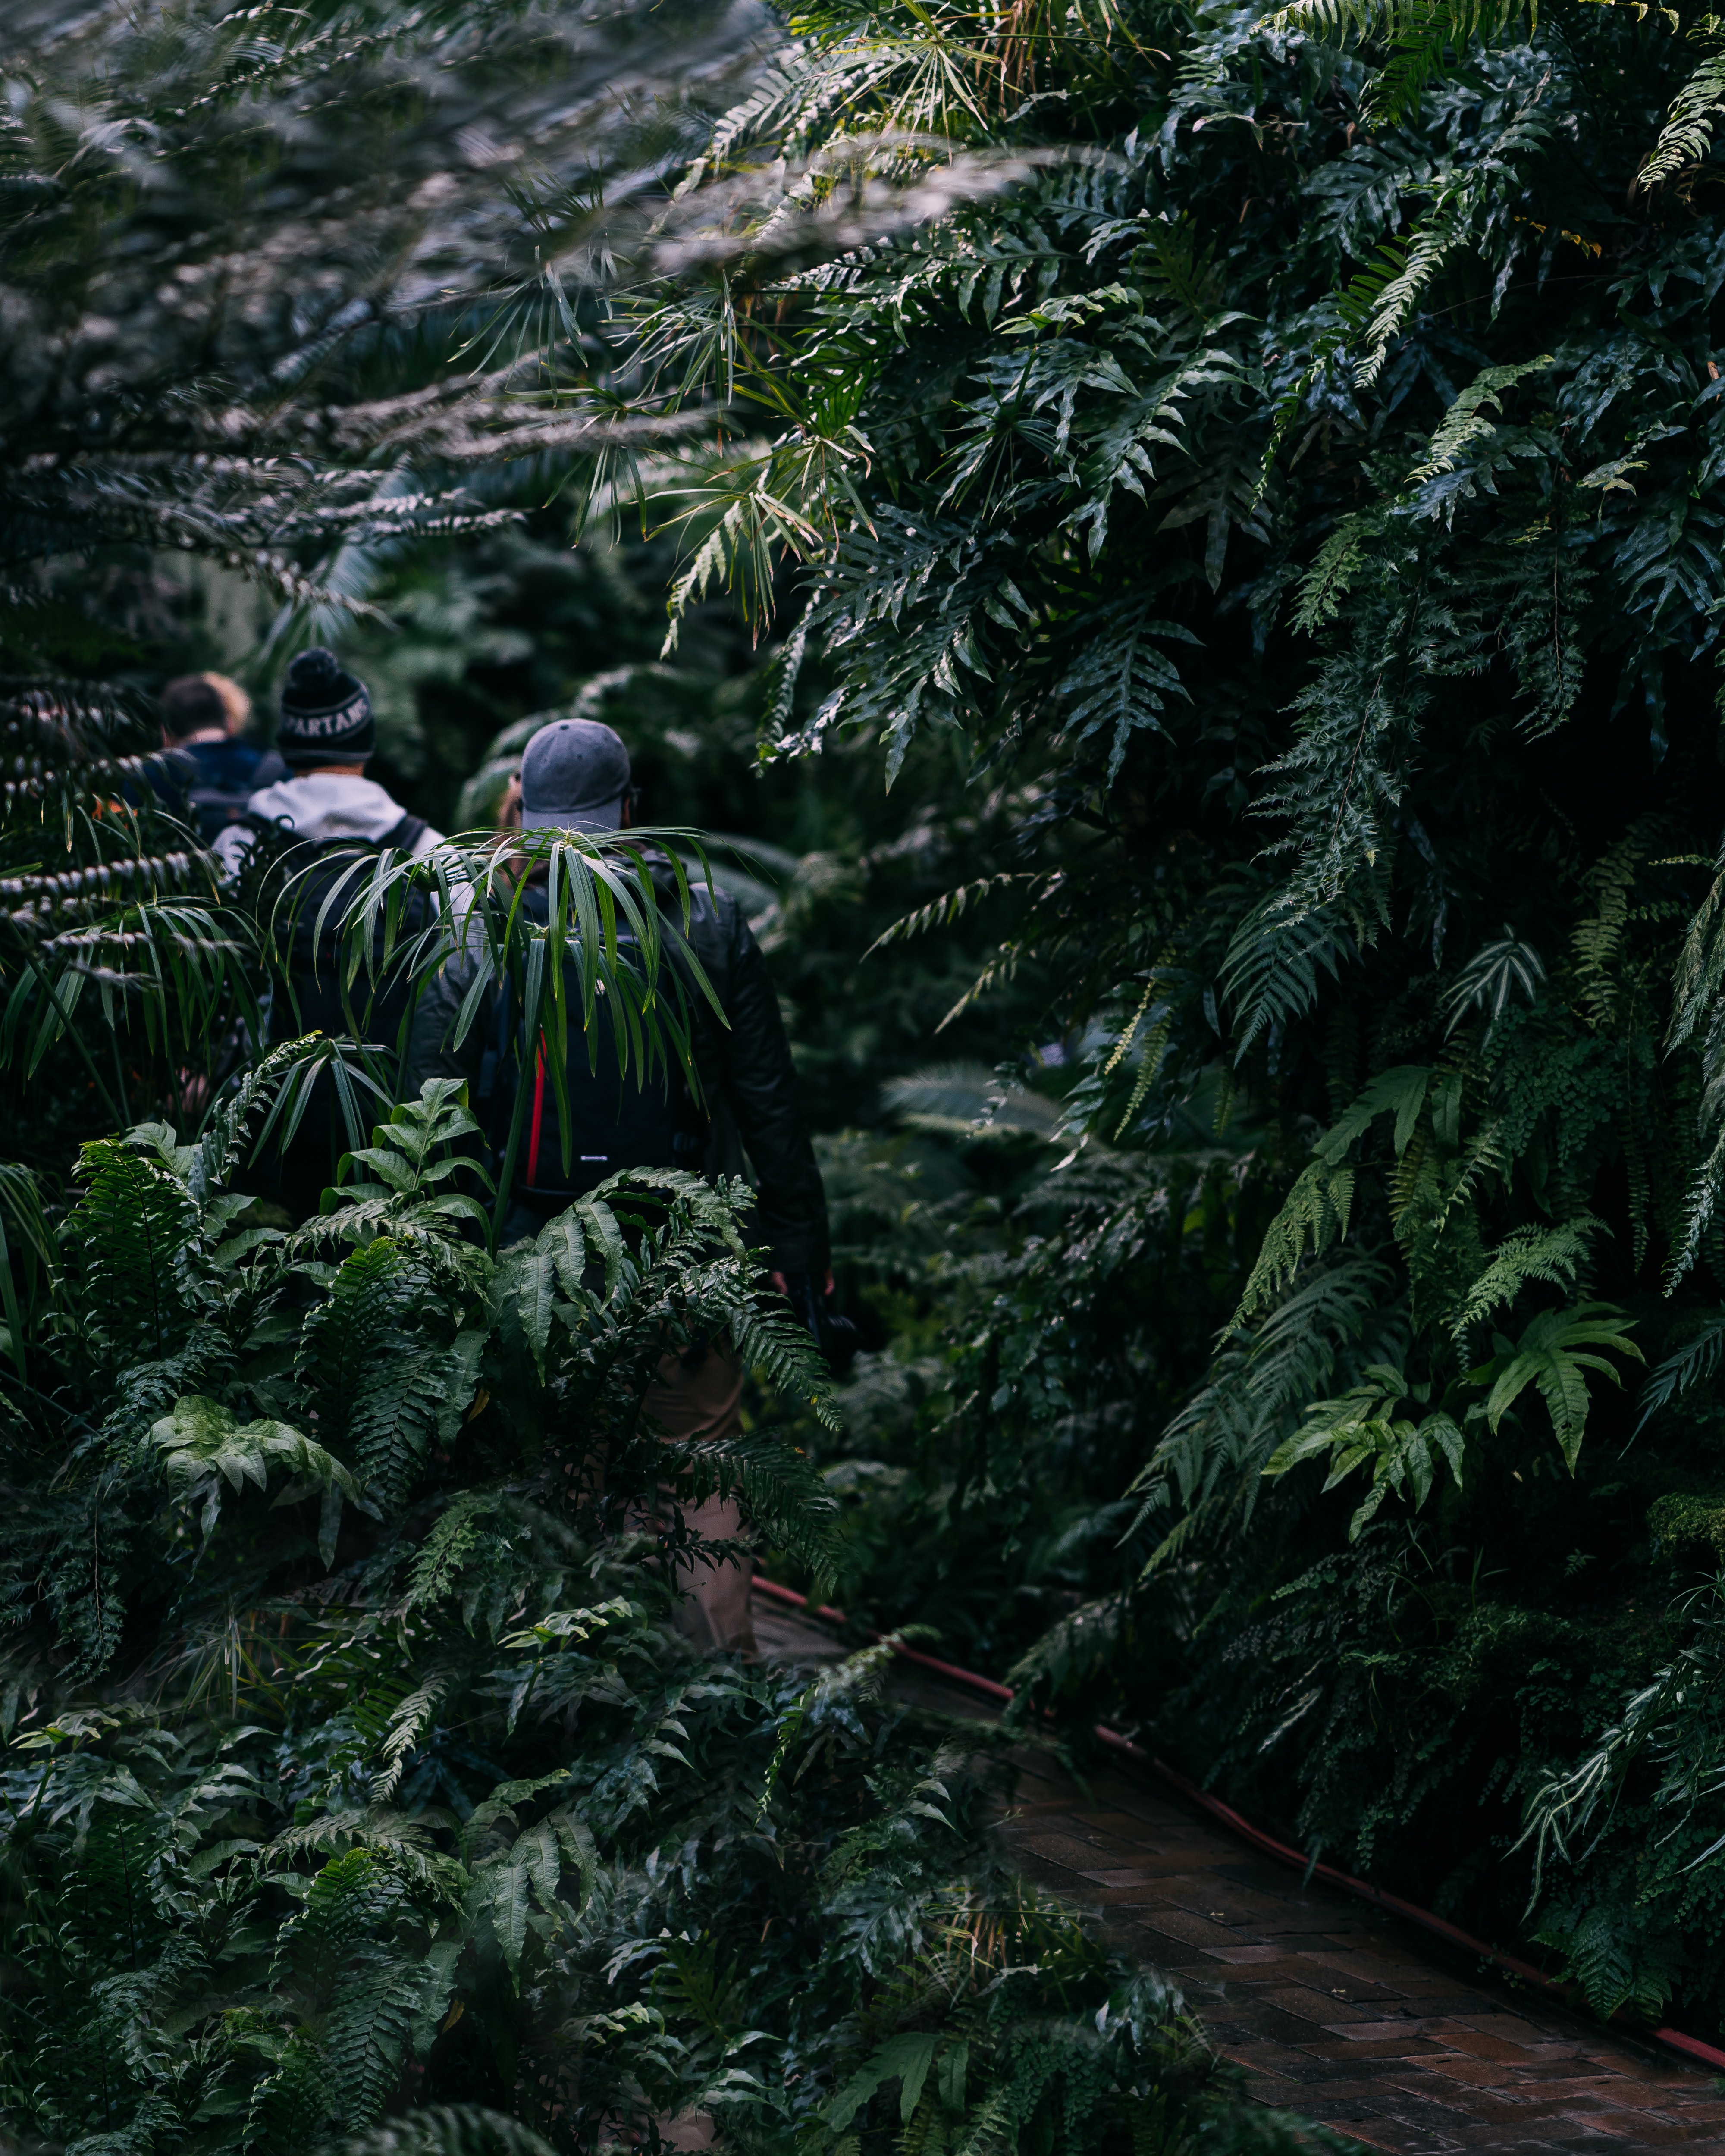
vegetation, tree, plant, terrestrial plant, natural environment, biome, rainforest, botany, jungle, tropical and subtropical coniferous forests, forest, leaf, old growth forest, flower, vascular plant, pine family, wildflower, valdivian temperate rain forest, conifer